Battle of Posada

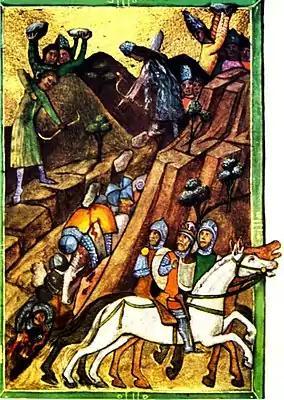
The Battle of Posada as depicted in the Viennese Illuminated Chronicle

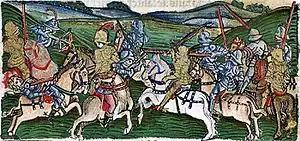
Battle of Posada as depicted in Johannes de Thurocz's Chronica Hungarorum (1488)

The location of the battle is still debated among historians. One theory gives the location of the battle at , in some mountain gorges, in the Olt Defile, Transylvania. However, Romanian historian Neagu Djuvara denies this and states that the location of the battle was somewhere at the border between Oltenia and Severin.